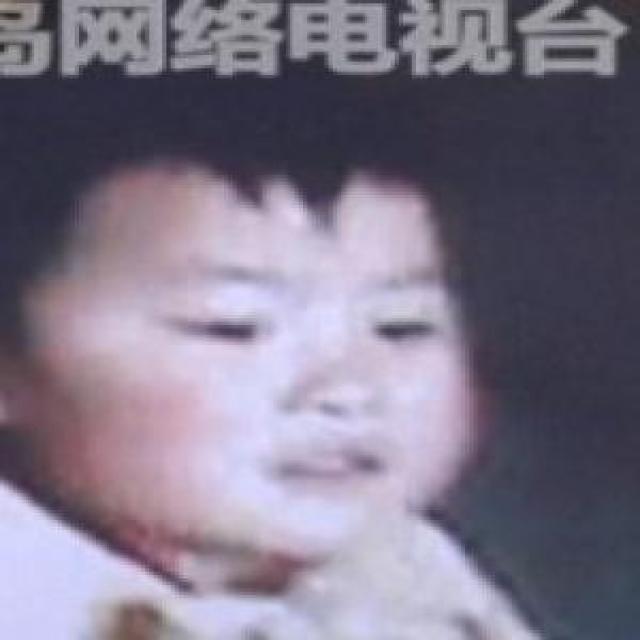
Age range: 0-12